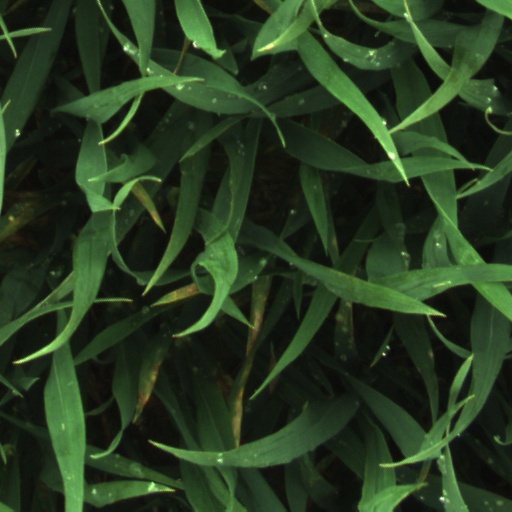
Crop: wheat